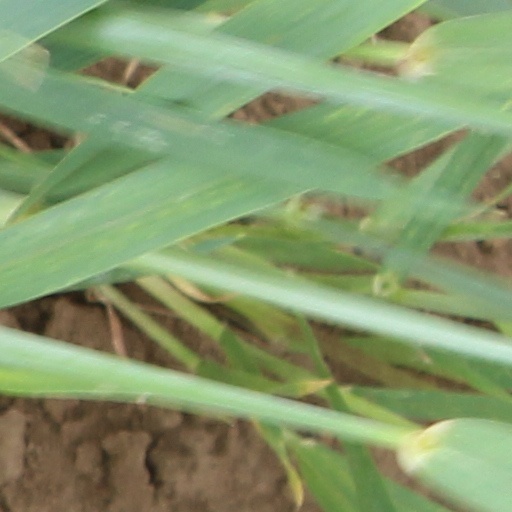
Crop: wheat